Pavia

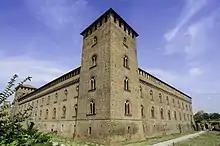
Visconti Castle

Allied troops entered the city on April 30, 1945. At the institutional referendum of 2 June 1946 Pavia assigned 67.1% of the votes to the Republic, while the monarchy obtained only 38.2%.